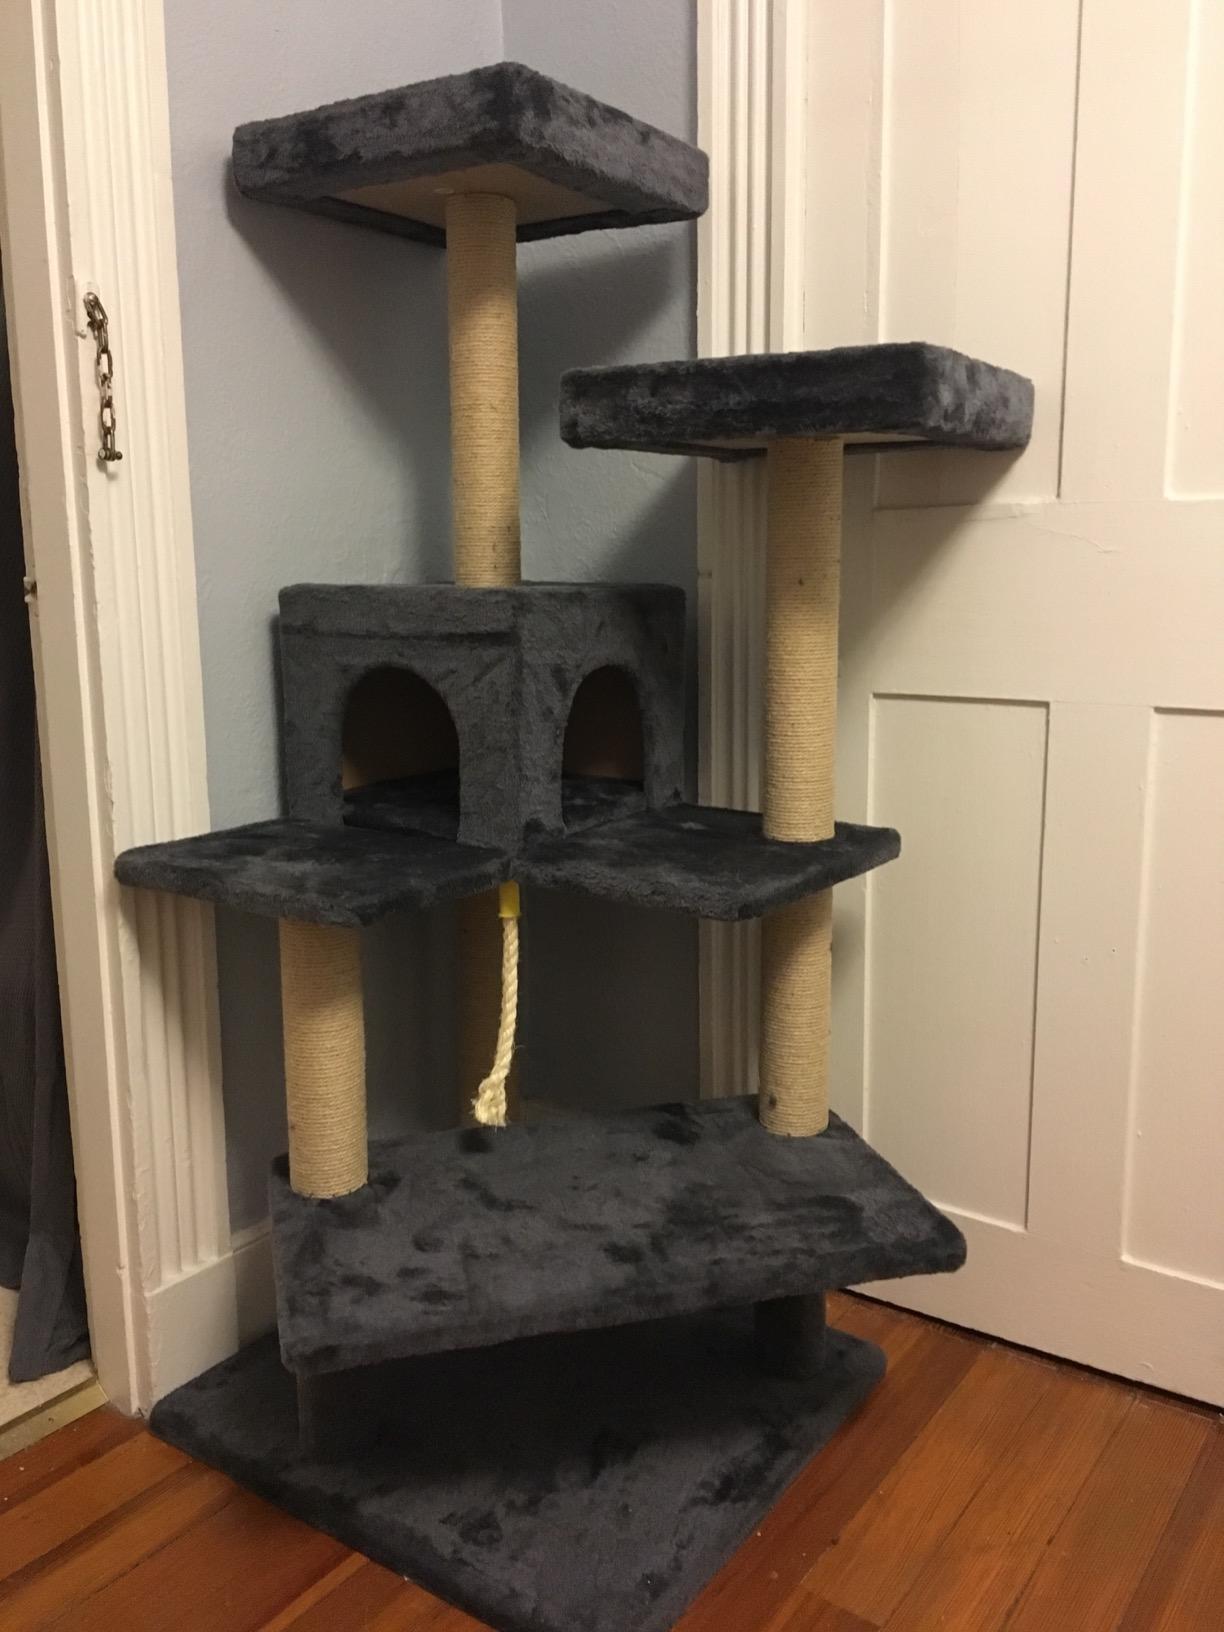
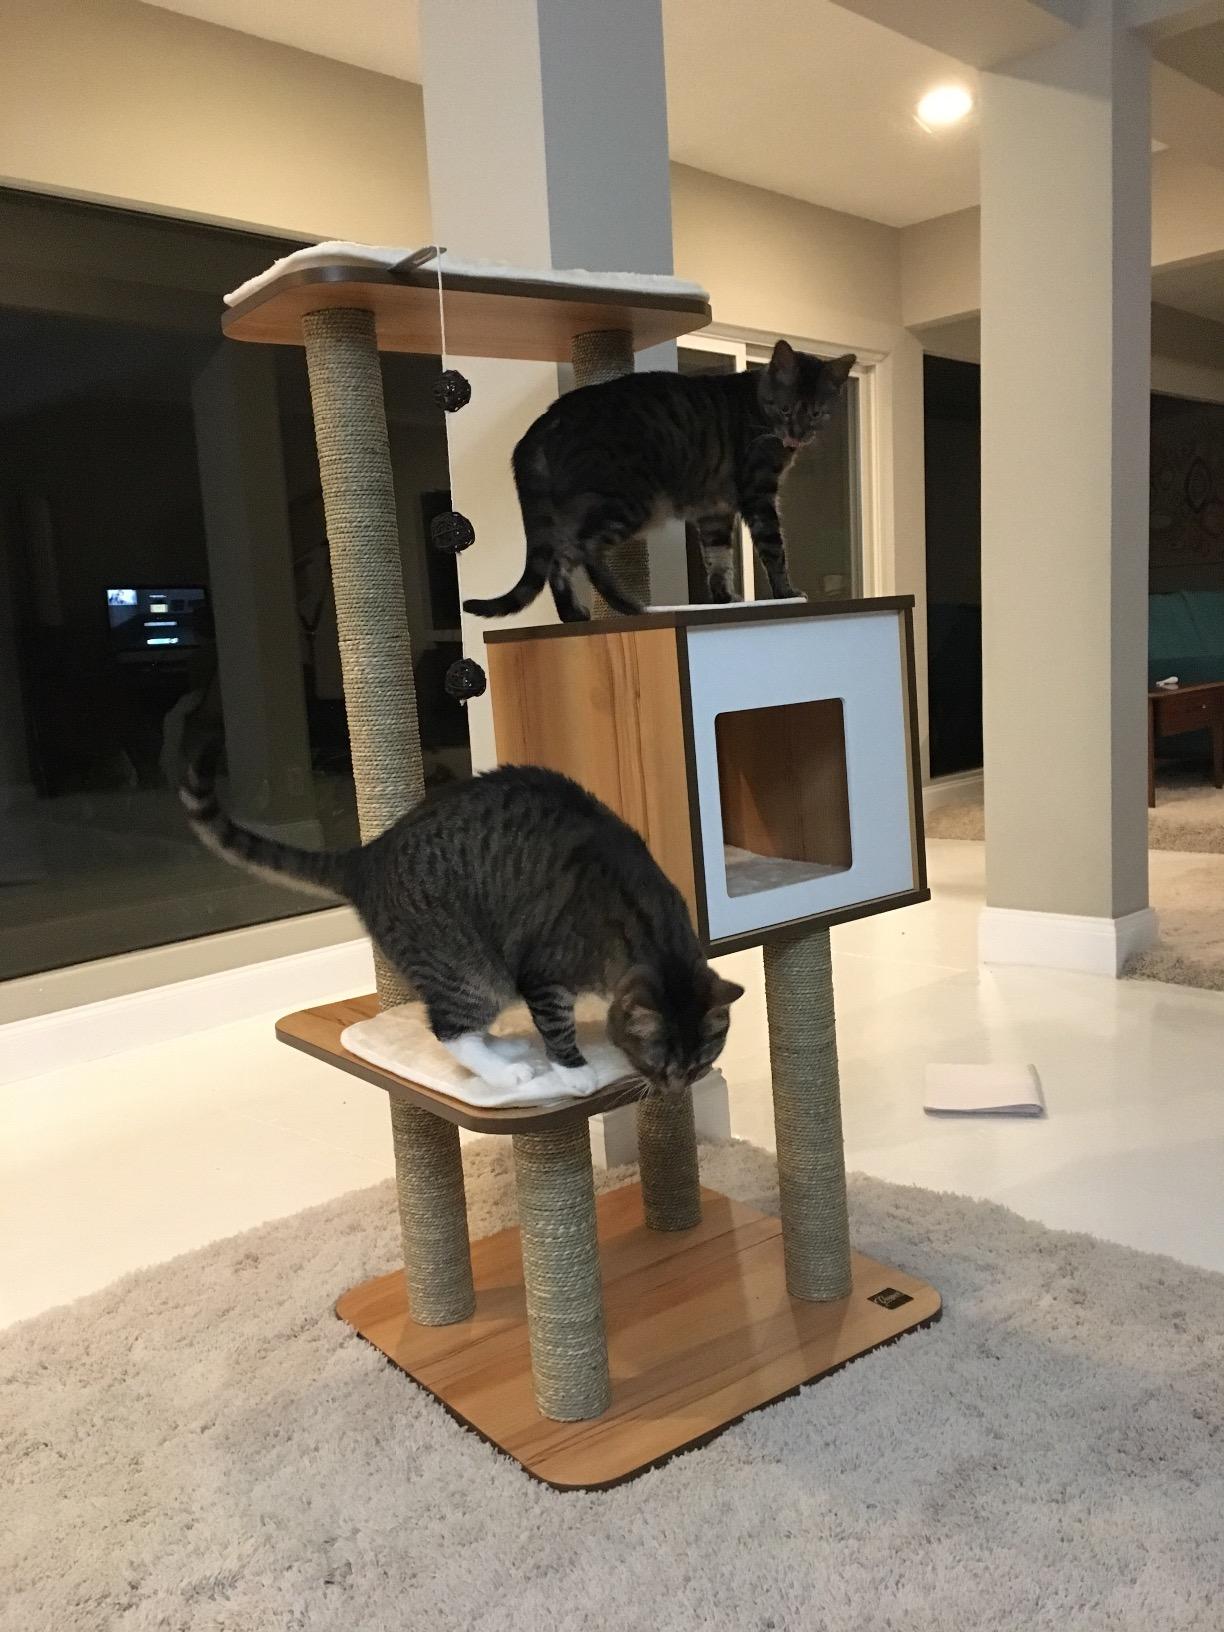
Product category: items_cat tree
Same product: no